KK Cibona

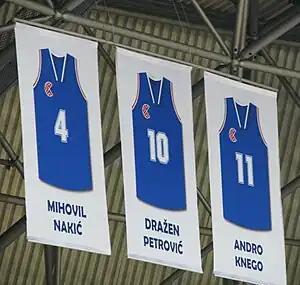
Nakić, D. Petrović & Knego's jerseys hanging in the rafters of the Dražen Petrović Basketball Hall

1981–82 FIBA European Cup Winners' Cup